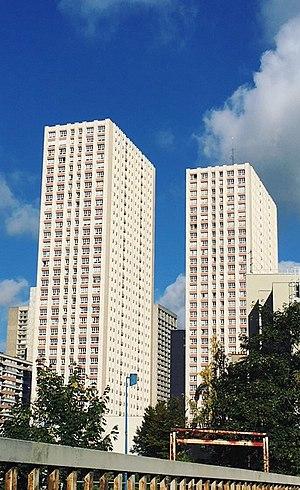
Logements sociaux situés dans le XIIIème arrondissement
Un logement désigne des locaux à usage d'habitation.